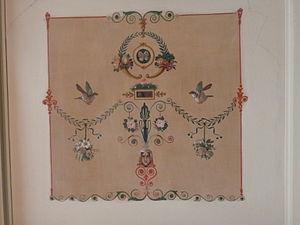
Maison annexe de la villa Ingouville à Lyon, siège de l'AMM (association médicale missionnaire) ancienne léproserie connue sous le nom de clinique du Saint-Rédempteur
La clinique du Saint-Rédempteur est née en 1948 de la volonté conjointe de personnalités religieuses comme Monseigneur Lavarenne, directeur des Œuvres pontificales missionnaires et de sœur Marie-Suzanne chercheuse à l'Université catholique de Lyon appuyés par un groupe de médecins lyonnais.